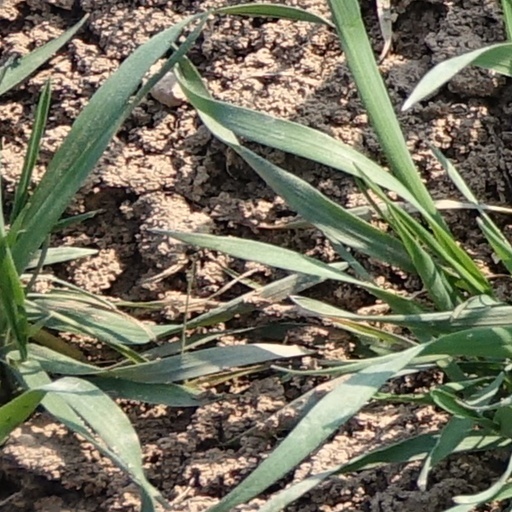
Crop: wheat